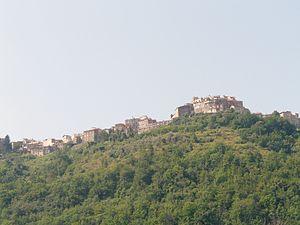
Le Rallye Monte-Carlo 1975, disputé du 15 au 24 janvier 1975, est la vingt-deuxième manche du championnat du monde des rallyes courue depuis 1973, et la première manche du championnat du monde des rallyes 1975.